Tysons, Virginia

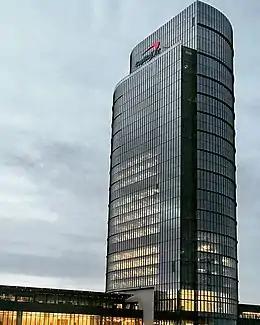
Capital One Tower in Tysons, the tallest office building in the Washington metropolitan area, houses the headquarters for Capital One.

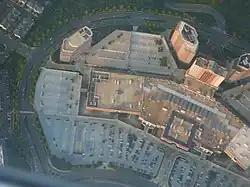
The Tysons II development area, home to Tysons Galleria

Tysons is Fairfax County's central business district with the largest concentration of office space in Northern Virginia. It had 46 million sq ft (4.3 million m) of office and retail space as of 2008, making it a classic example of an edge city. As of 2013, Tysons had 14 million sq ft (1.3 million m) of office and retail space approved or under construction, approximately one-third of a 45 million sq ft backlog of projected urban development in close proximity to the area's four Metro Silver Line stations.